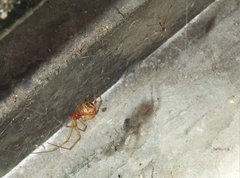
Species: Parasteatoda_tepidariorum